Apukshunnubbee District

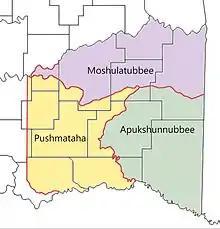
Apukshunnubbee District covered the southeastern one-third of the Choctaw Nation.

The districts were established when the Choctaw Nation relocated via the Trail of Tears to the Indian Territory—present-day Oklahoma. They were originally intended to be homelands for settlers from the three major clans or divisions of the Choctaw comprising the nation. In practice, the clan affiliations and allegiances rapidly became less important after the Choctaw reached Indian Territory. The districts’ importance in the political life of the nation, which earlier had reflected geographic settlement and development, waned over time.